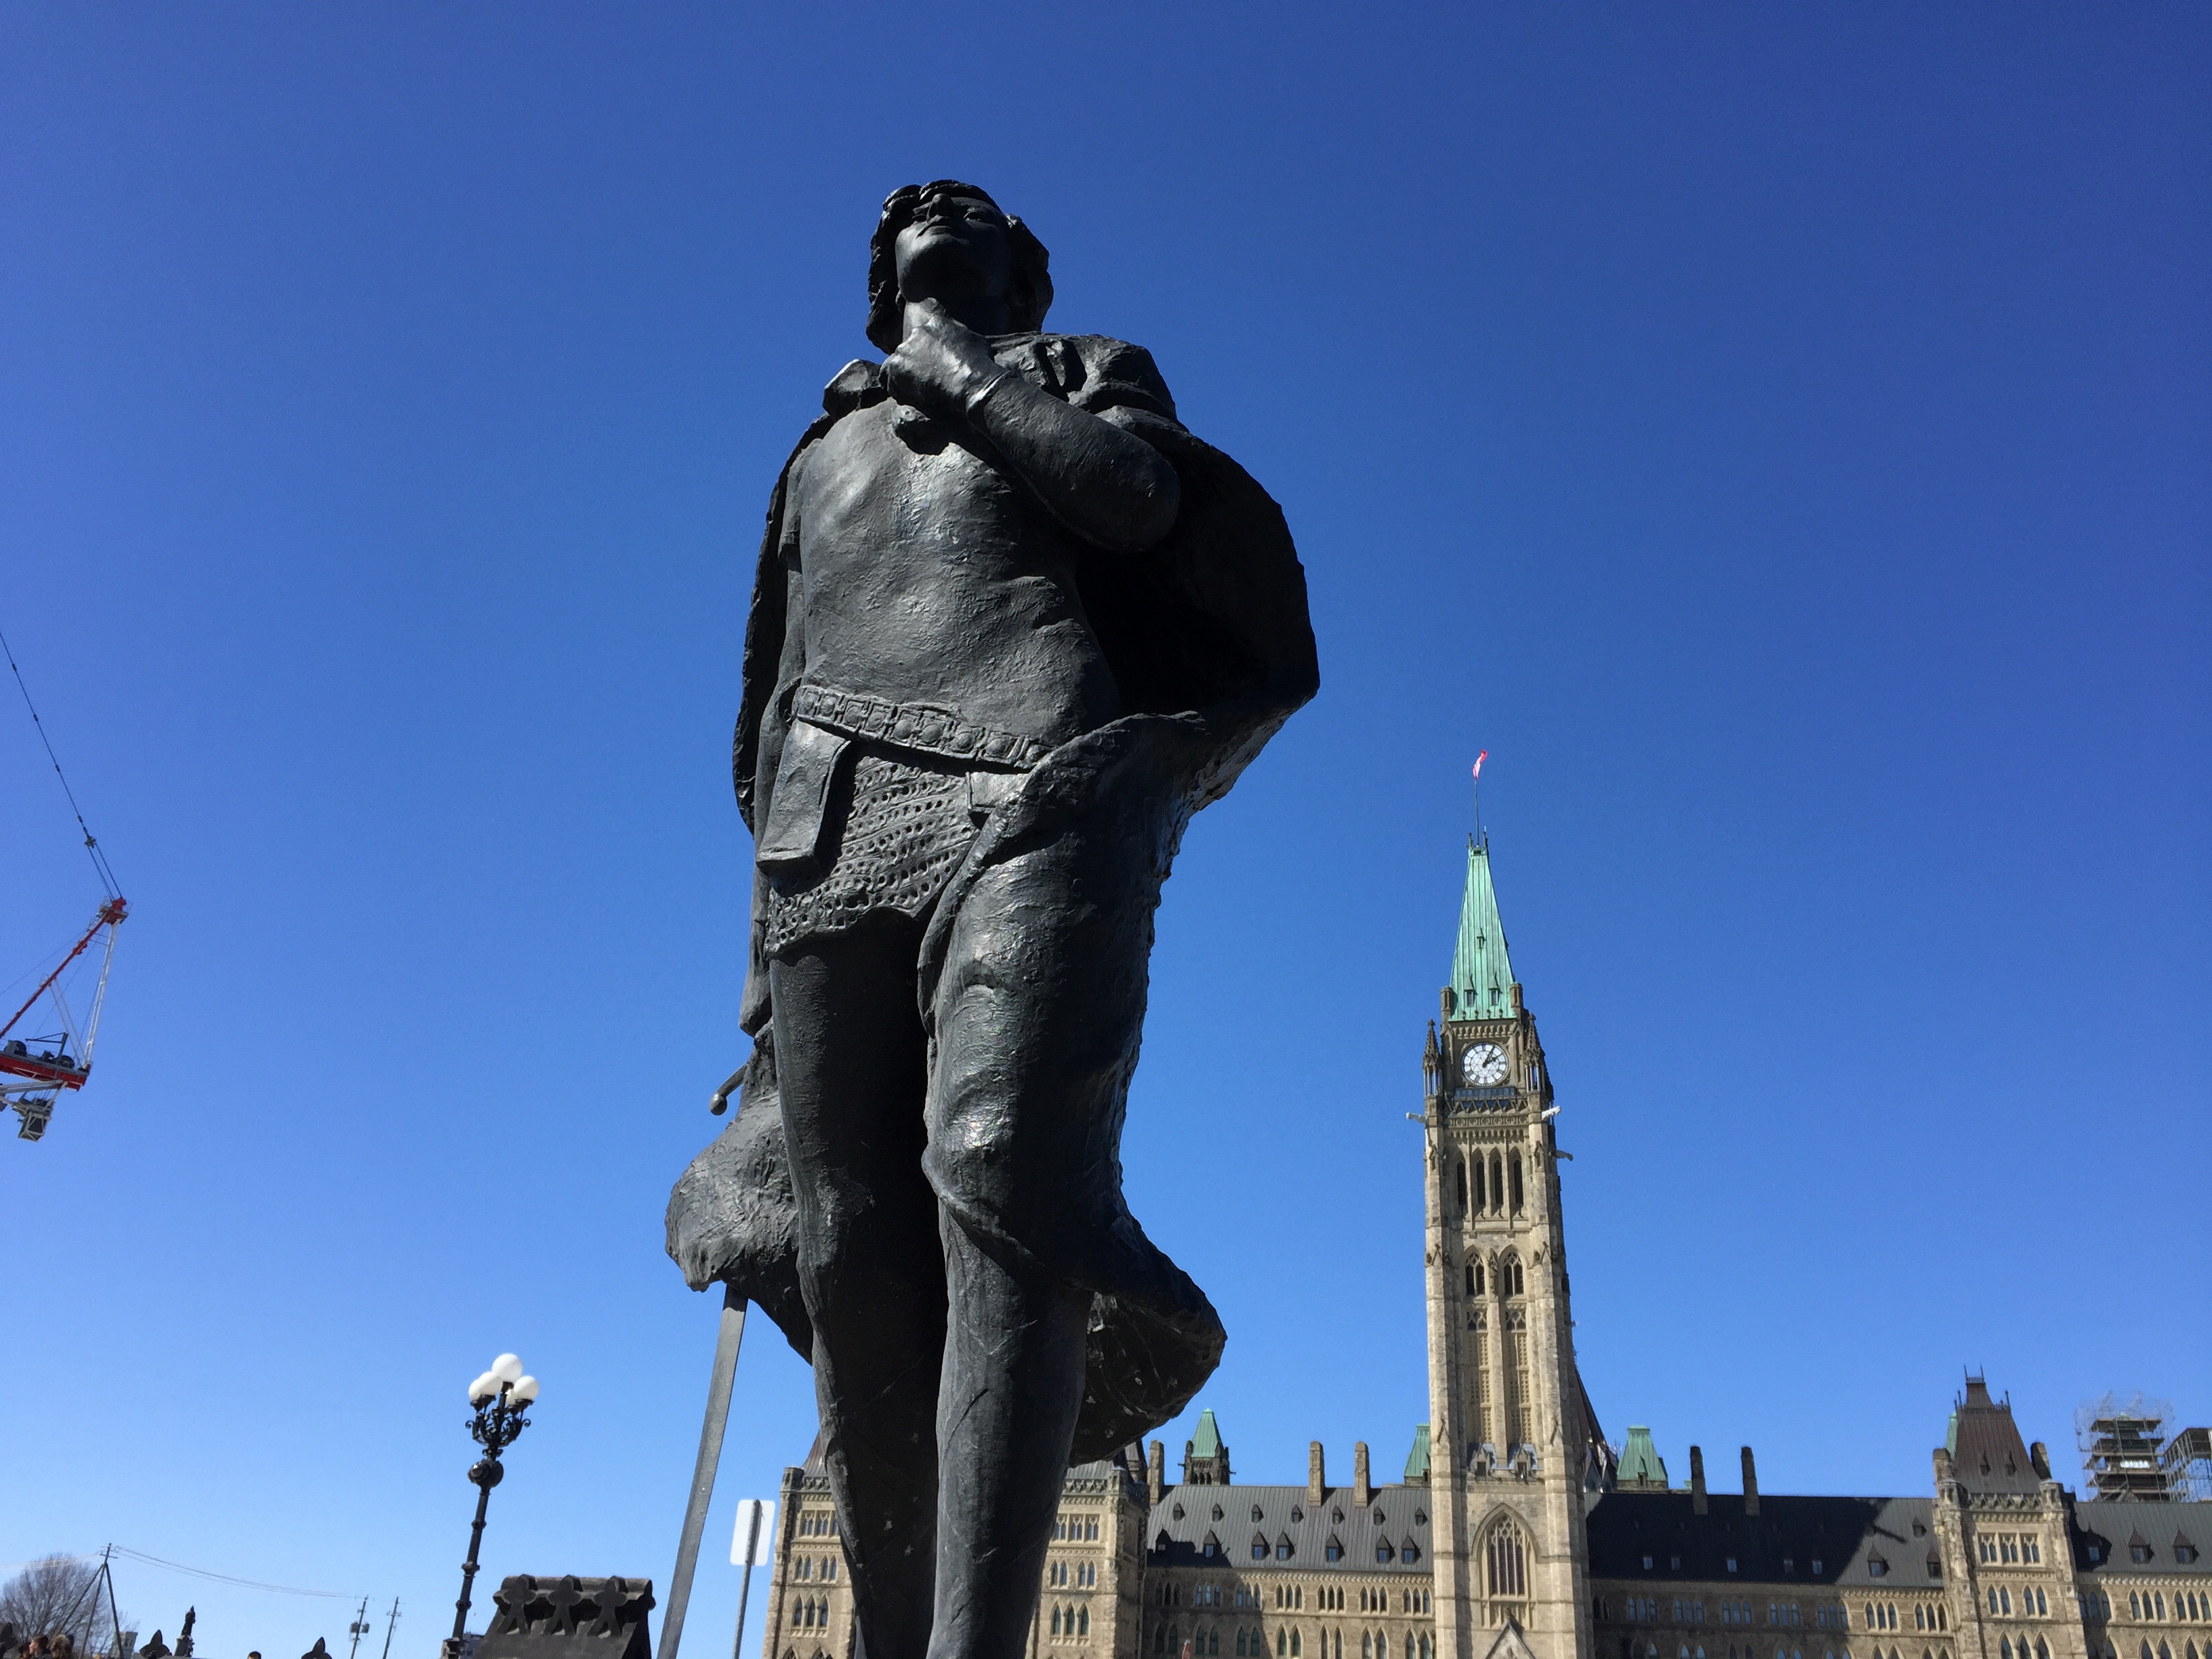
monument, statue, landmark, blue, sculpture, memorial, art, parliament, canada